La Rambla, Barcelona

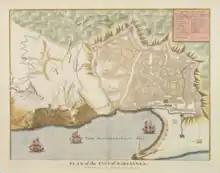
Barcelona around 1700, showing La Rambla running down the city center and flanked by the old city wall on its right.

The course of La Rambla was originally a sewage-filled stream, usually dry but an important drain for the heavy rainwater flowing from the Collserola hills during spring and autumn. (from the Arabic 'sand', is Catalan for "wadi". The name of the city of Ramla in Israel is derived from the same origin). It separated the walled city on its north-east bank from the settlements of El Raval ("the suburb") on its south-west.